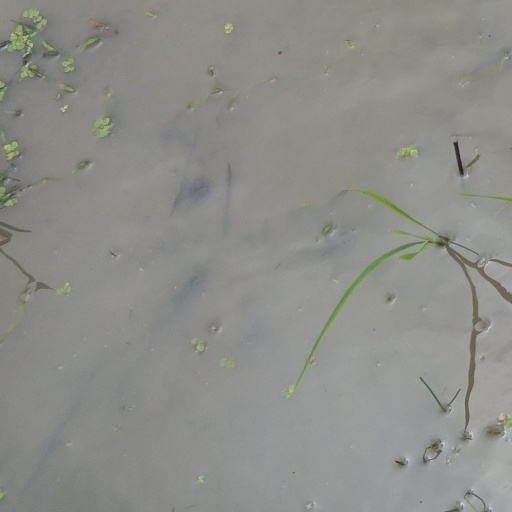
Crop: rice